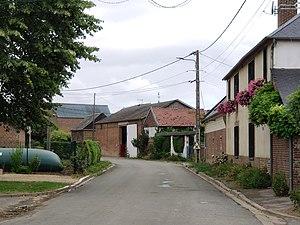
Le Saulchoy (60)
Le Saulchoy est une commune française située dans le département de l'Oise en région Hauts-de-France.